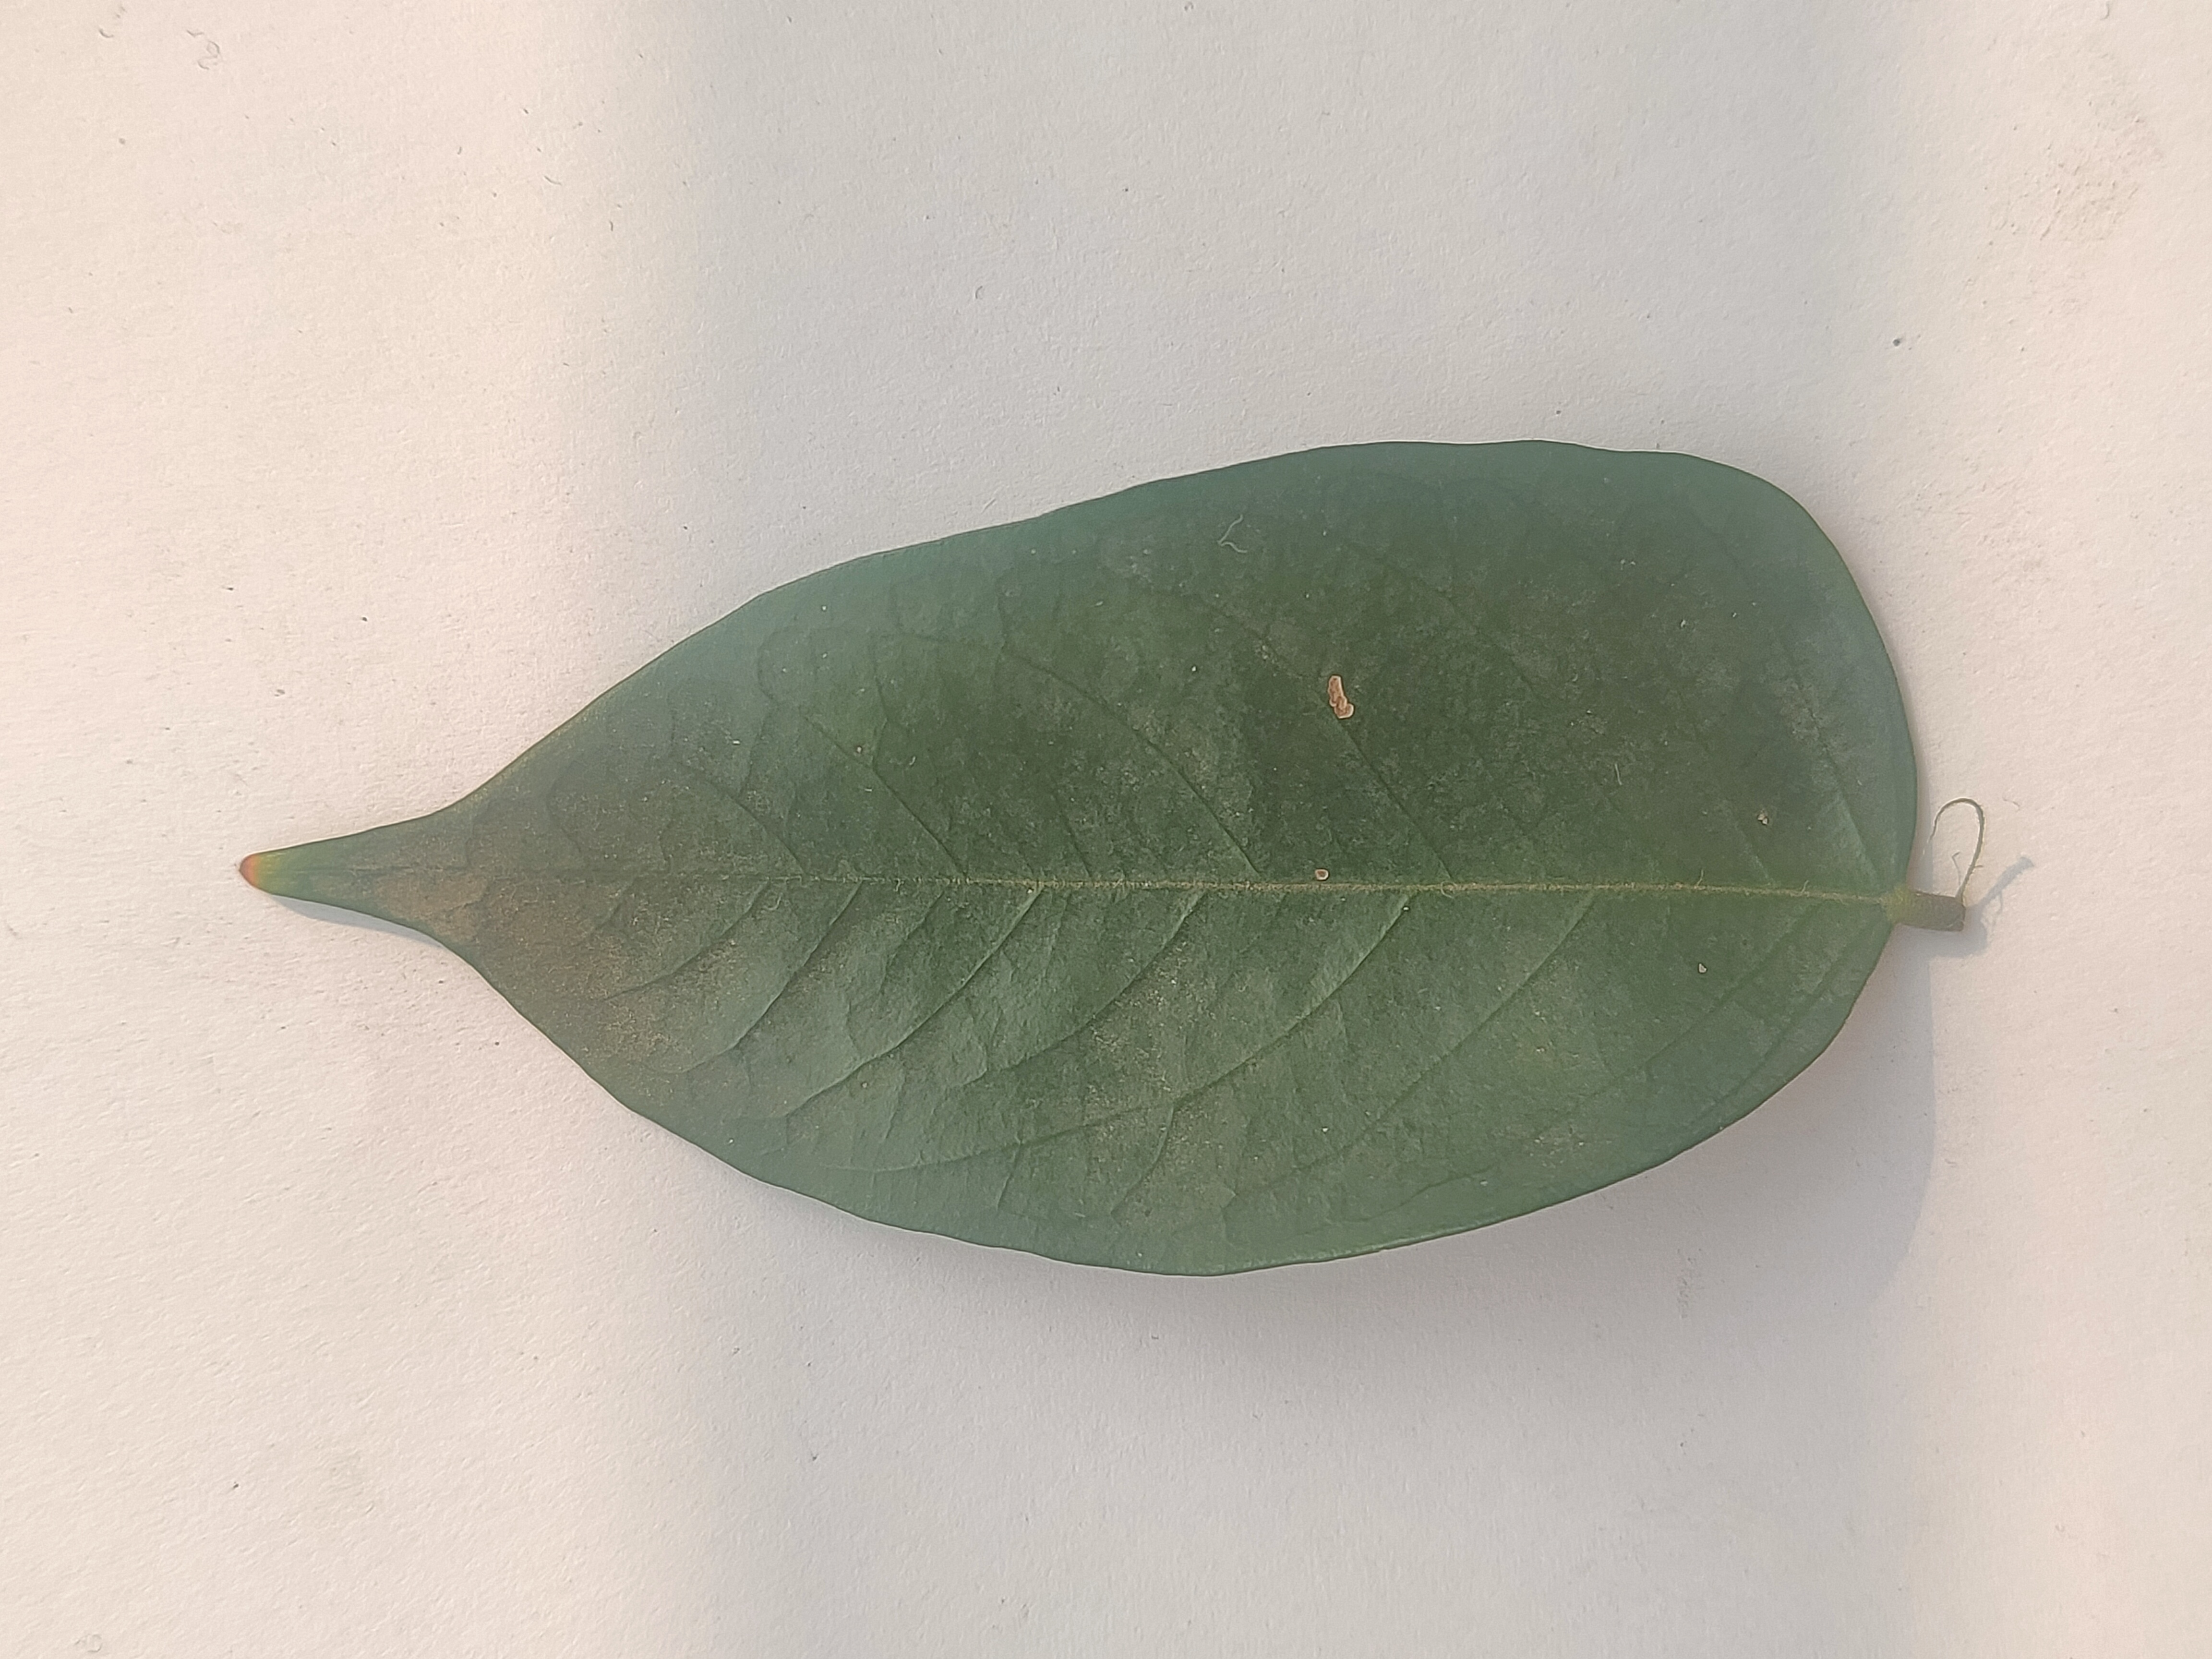
Leaf variety: Star Fruit